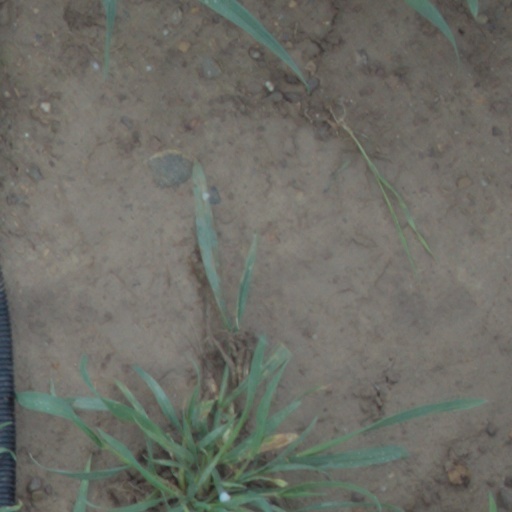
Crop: wheat